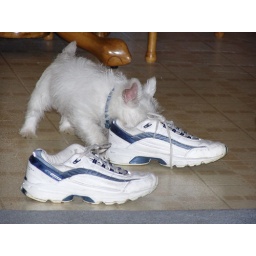
Kirby as a puppy in mama's shoe